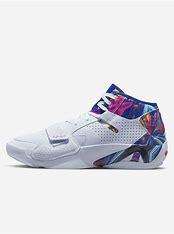
Brand: Jordan
Model: Zion 2